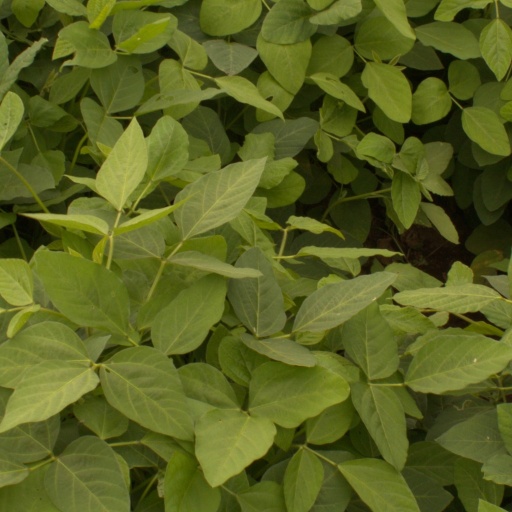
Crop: soybean